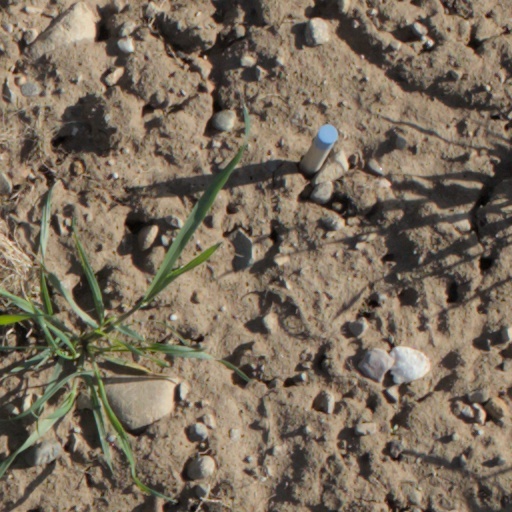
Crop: wheat